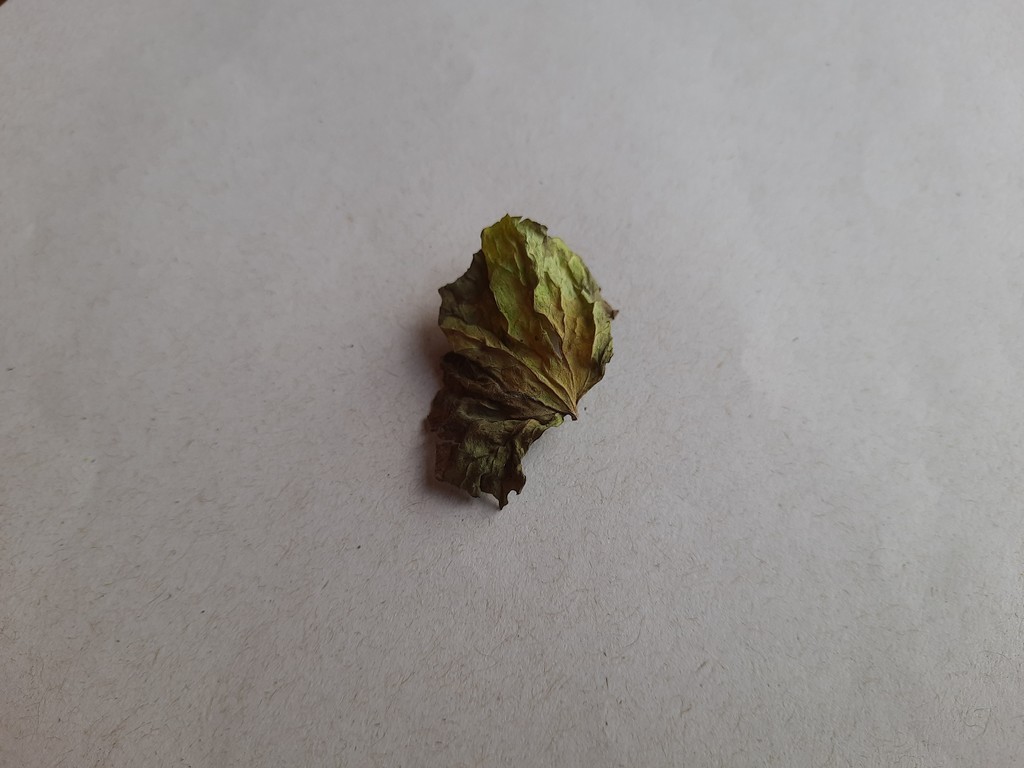
Label: Dried